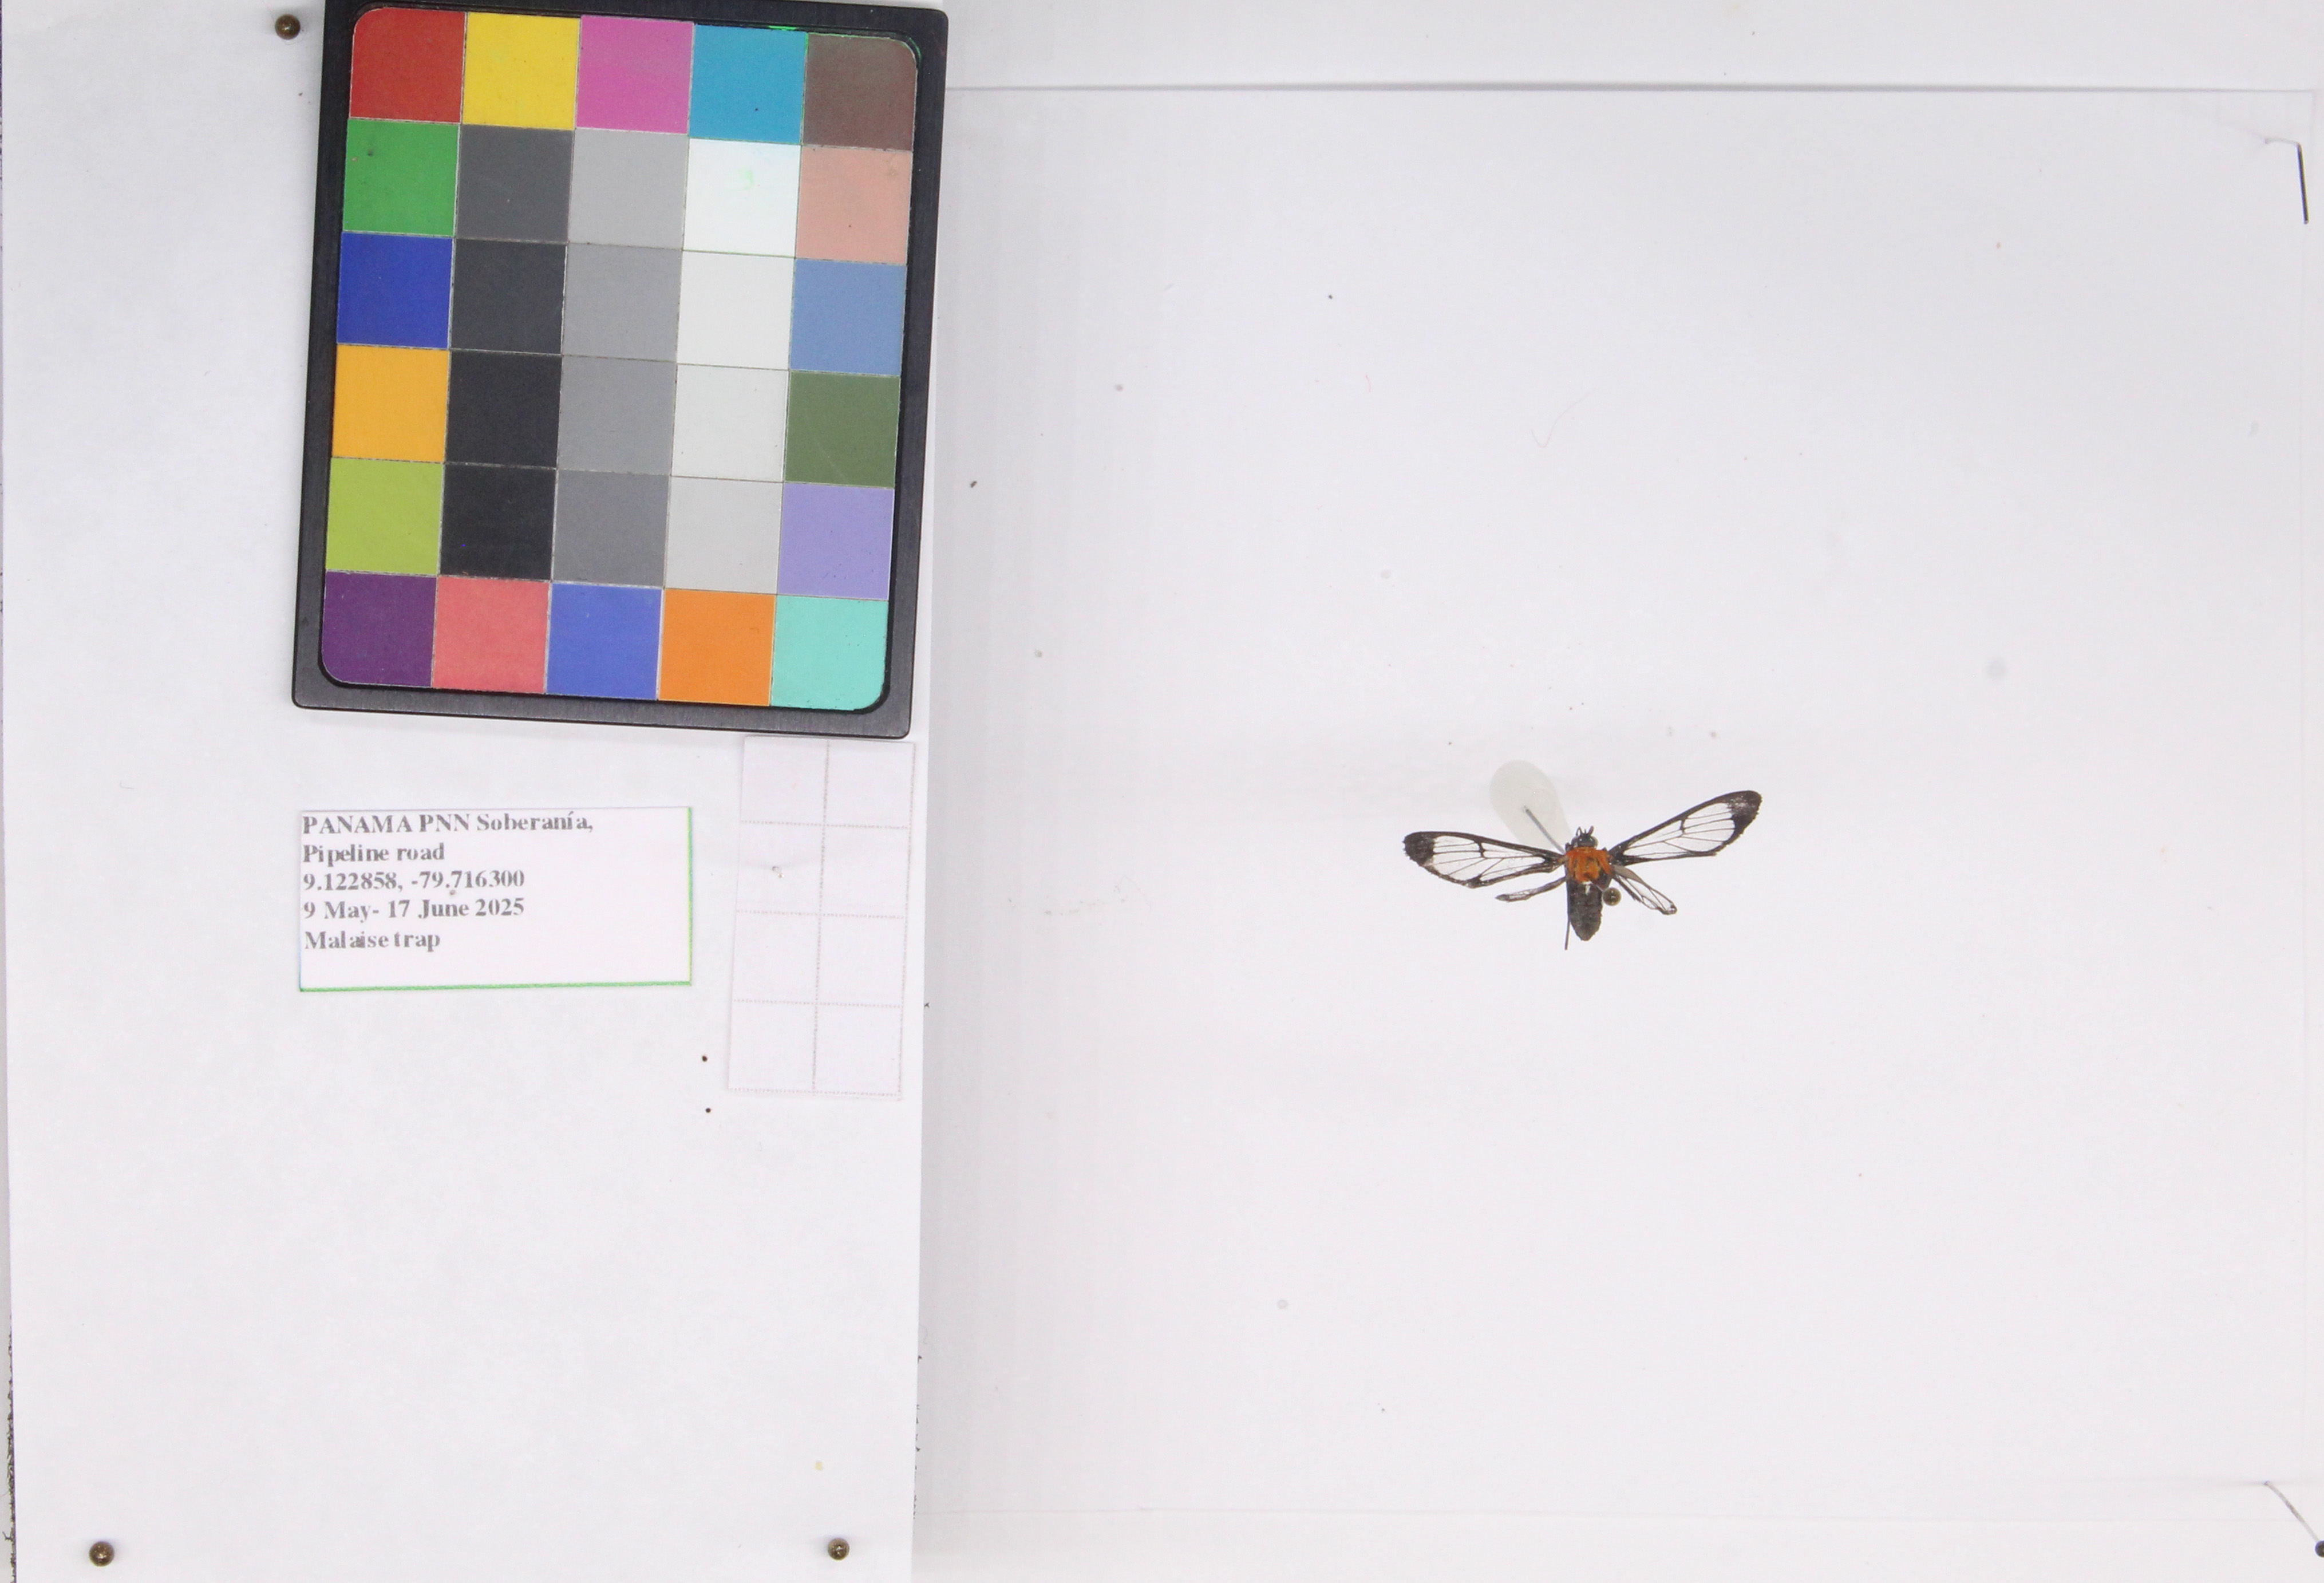
Label: moth
Location: Gamboa